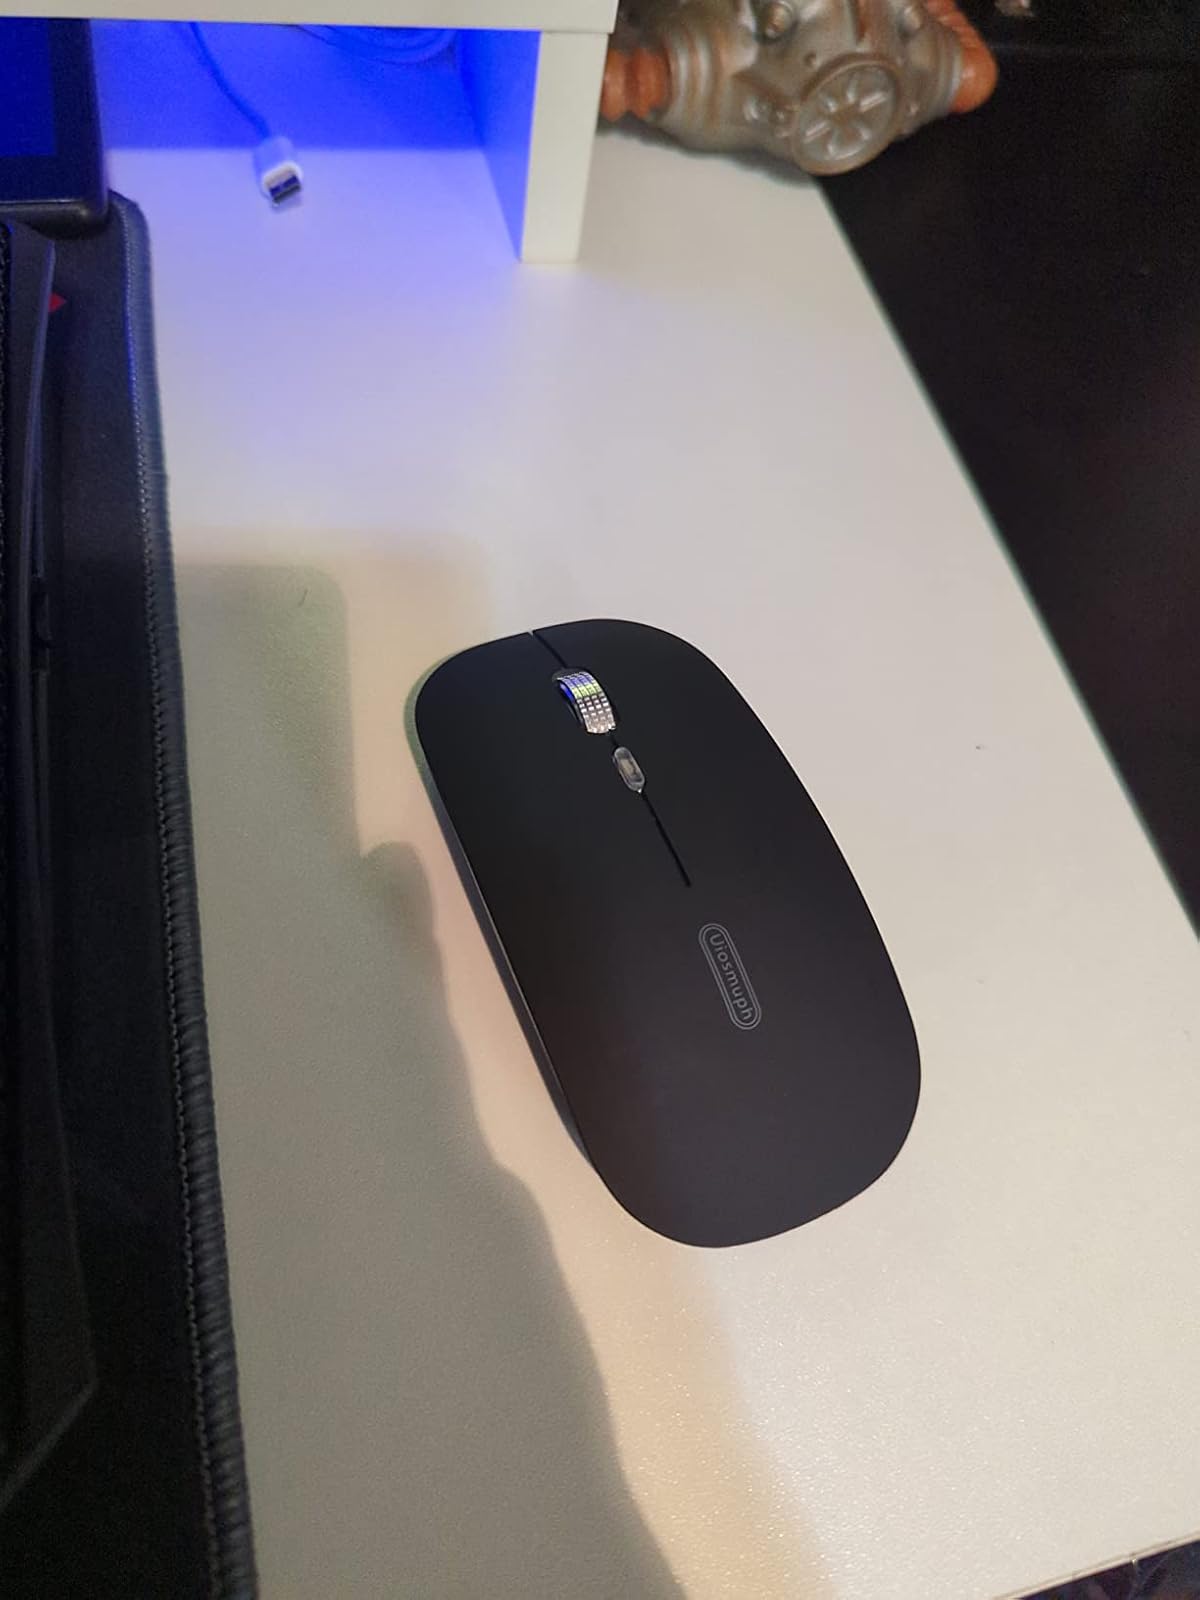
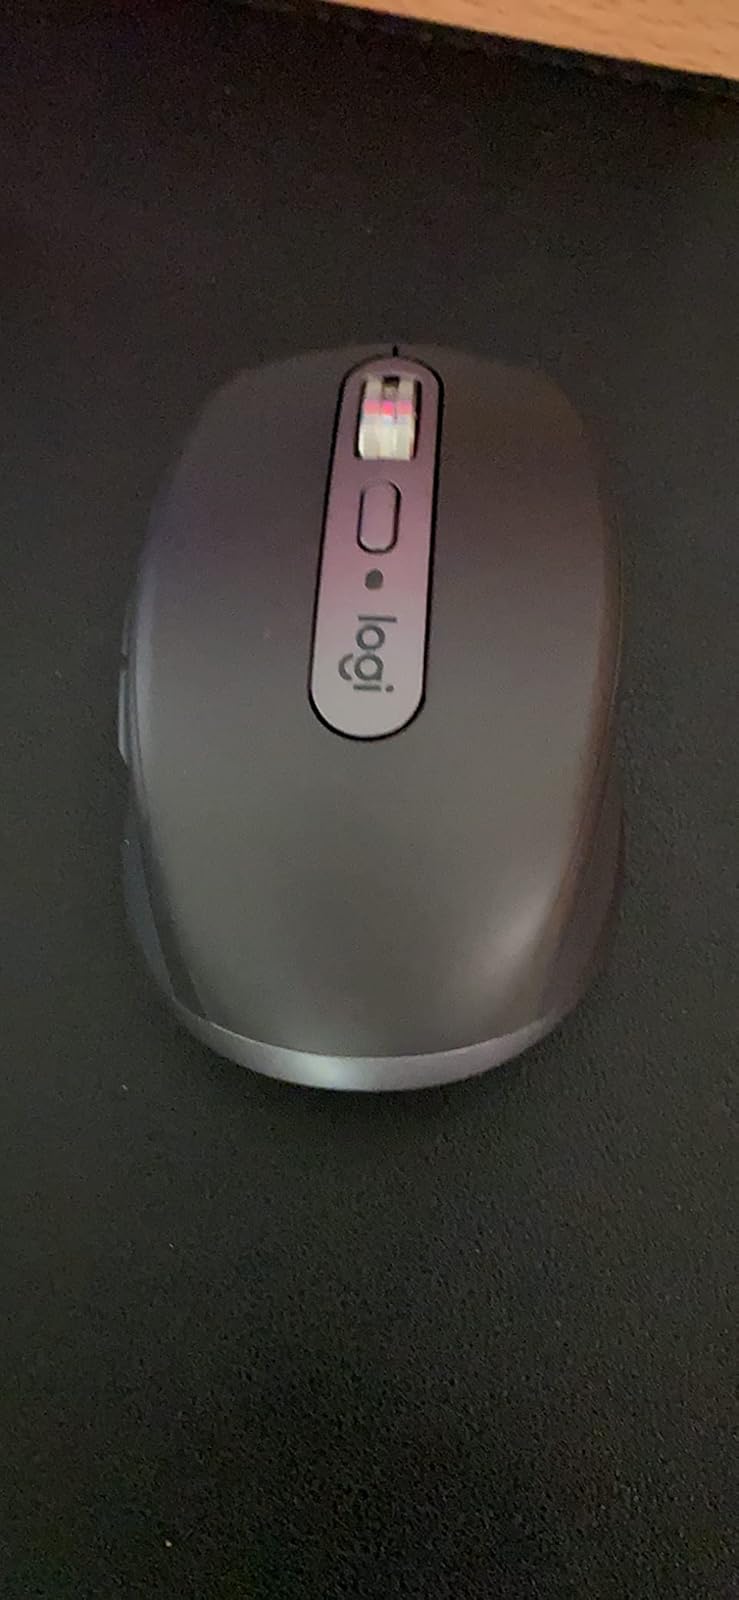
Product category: mouse
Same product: no